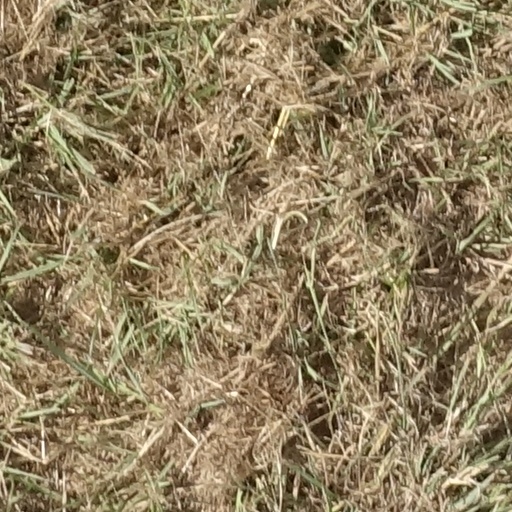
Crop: sorghum